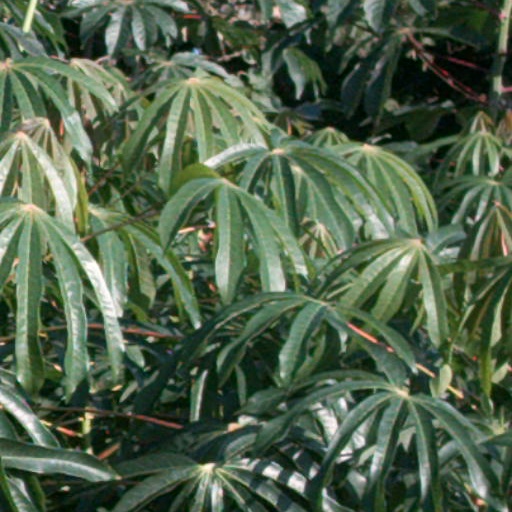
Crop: cassava